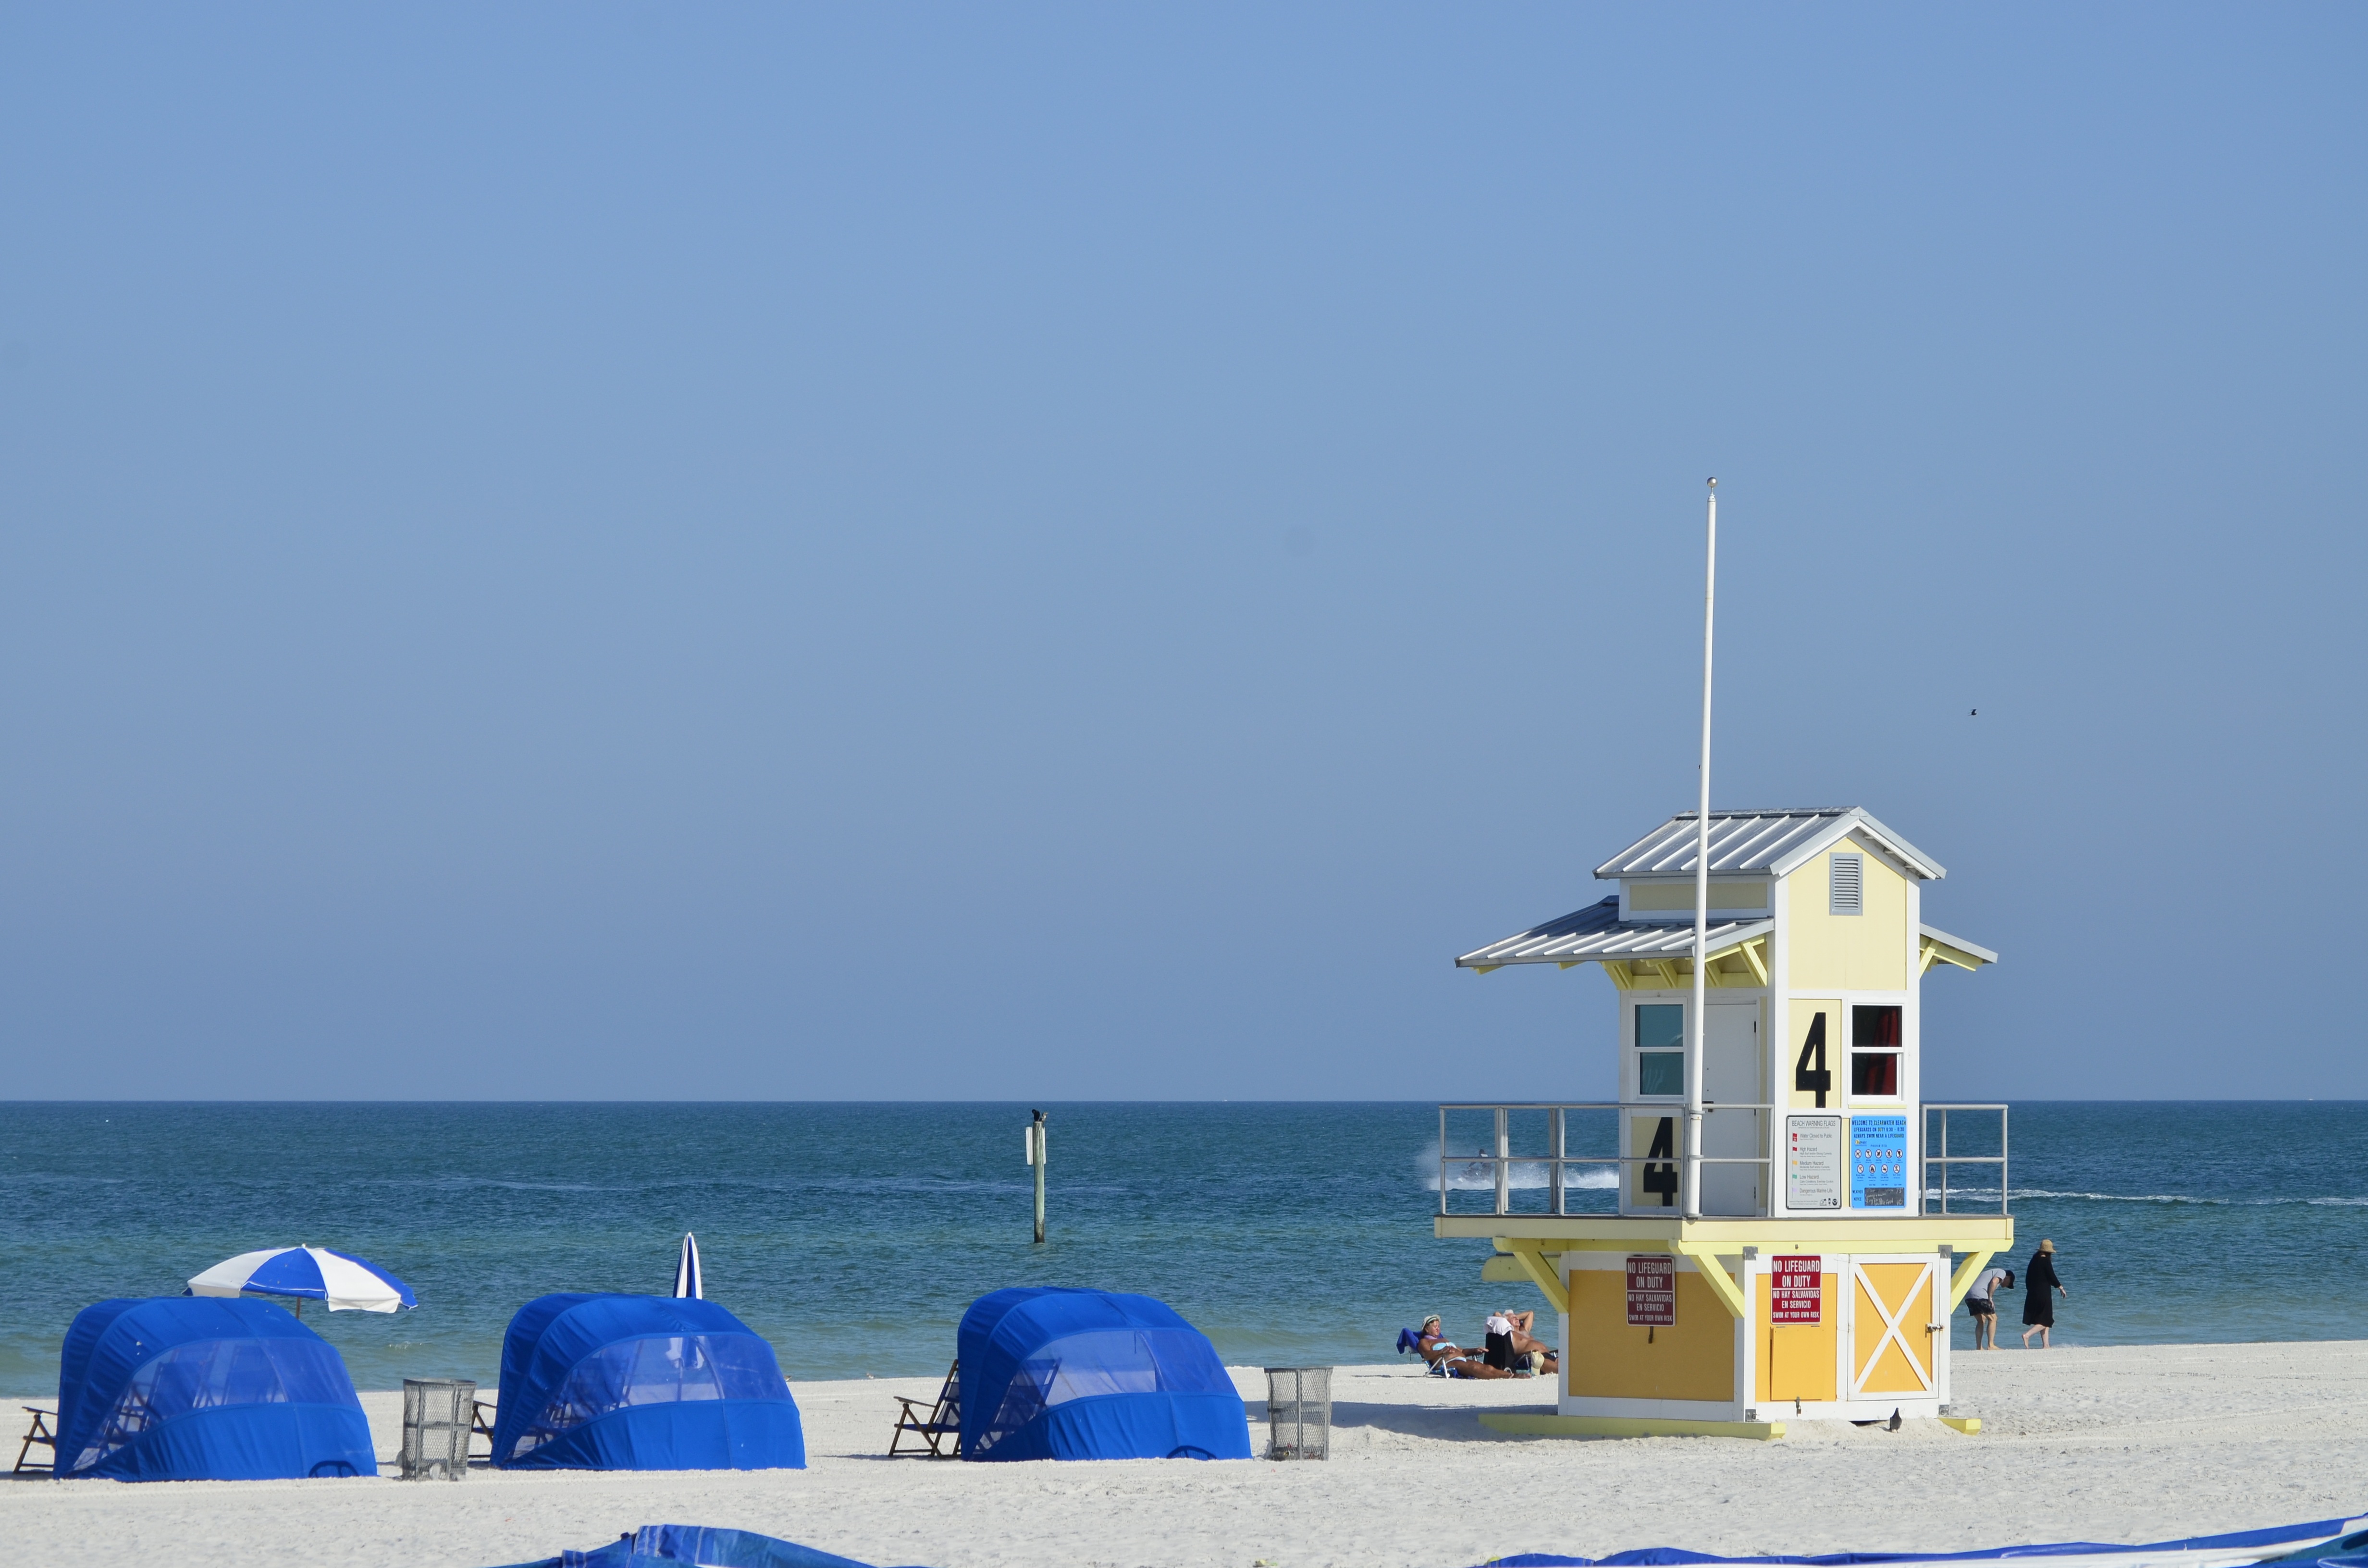
beach, sea, coast, ocean, vacation, vehicle, tower, bay, clearwater, florida